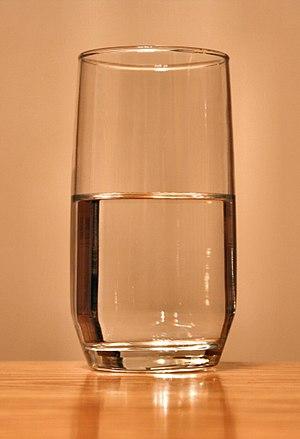
Le pessimisme désigne un état d'esprit dans lequel un individu perçoit négativement la vie. Il s'agit d'une attitude mentale qui consiste à penser qu'un résultat indésirable et négatif peut être anticipé pour toute situation donnée. Les personnes pessimistes ont donc tendance à se concentrer sur les aspects négatifs de la vie en général.